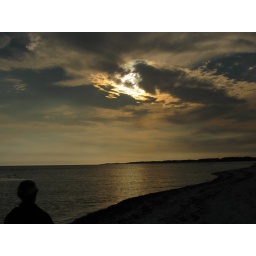
Final shot - Carrabelle beach at dusk. The clouds wrote my initial in the sky!